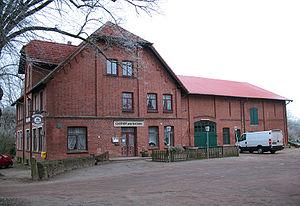
Grönwohld est une commune allemande du Schleswig-Holstein, située dans l'arrondissement de Stormarn, à douze kilomètres au sud-est de la ville d'Ahrensburg. Grönwohld fait partie de l'Amt Trittau qui regroupe dix communes autour de Trittau.